Battle of Totopotomoy Creek

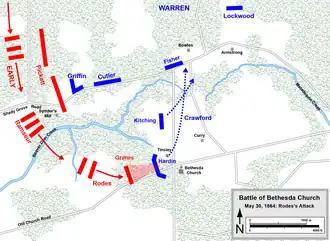
Battle of Bethesda Church, Rodes's attack

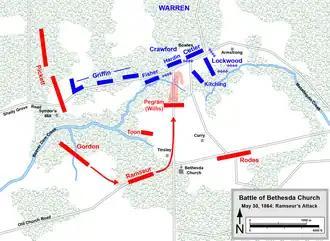
Battle of Bethesda Church, Ramseur's attack

Grant began a general advance on May 30. Wright's corps was to move south against A.P. Hill on the Confederate left, while Hancock attacked across the creek against Breckinridge in the center, and Warren moved west toward Early along Shady Grove Road. Wright's advance became bogged down in the swampy land near Crump's Creek, delaying his VI Corps until late in the day. Hancock's skirmishers captured some of Breckinridge's rifle pits, but made little progress against the main Confederate line. Maj. Gen. George G. Meade (who commanded the Army of the Potomac under the supervision of Grant) ordered Burnside's reserve corps to assist Hancock, but they arrived too late in the day to have an effect on the battle. On the Union left, Warren moved the rest of his V Corps across the creek and deployed on Shady Grove Road. They began probing west along the road, Griffin leading, followed by the divisions of Maj. Gen. Samuel W. Crawford and Brig. Gen. Lysander Cutler.